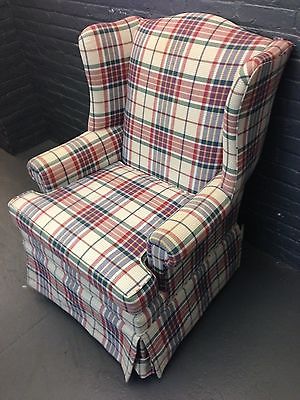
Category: chair